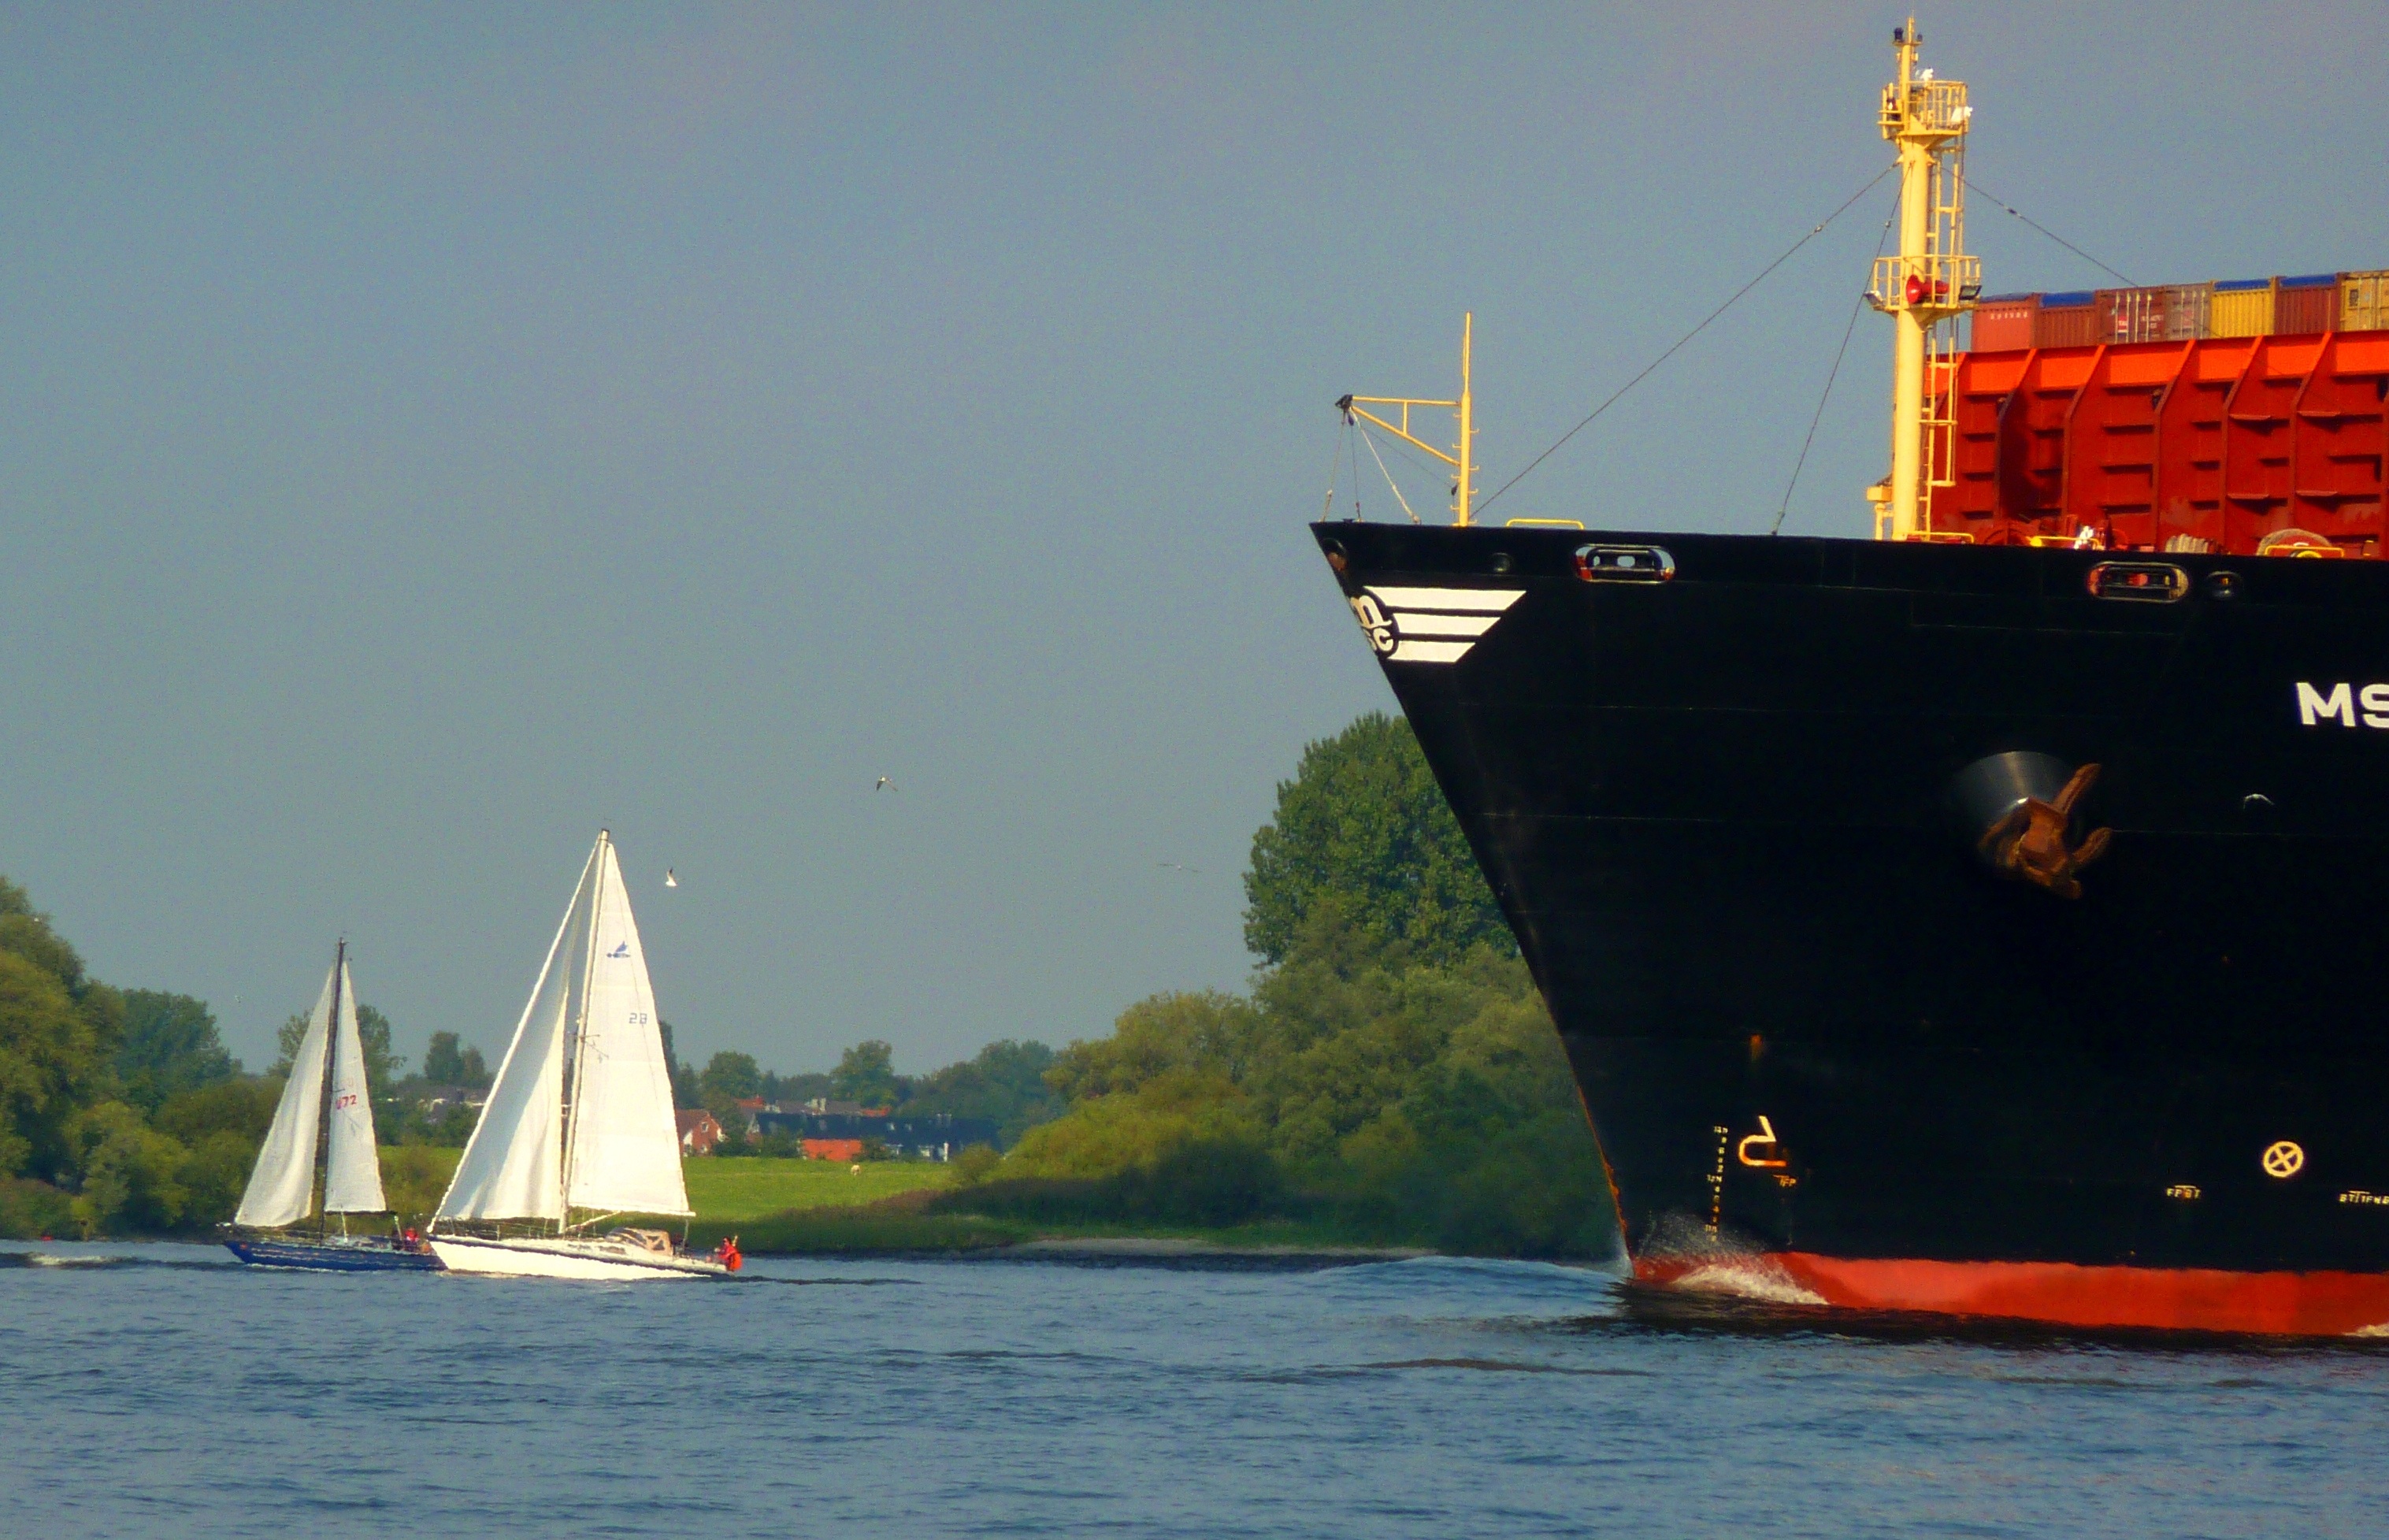
sea, coast, water, technology, boat, ship, transport, boot, vehicle, sailing, bay, port, sailboat, container, cargo, sail, crane, freighter, shipping, maritime, watercraft, tug, schooner, elbe, hamburg, sailing ship, seafaring, container ship, fishing vessel, container terminal, tall ship, freight transport